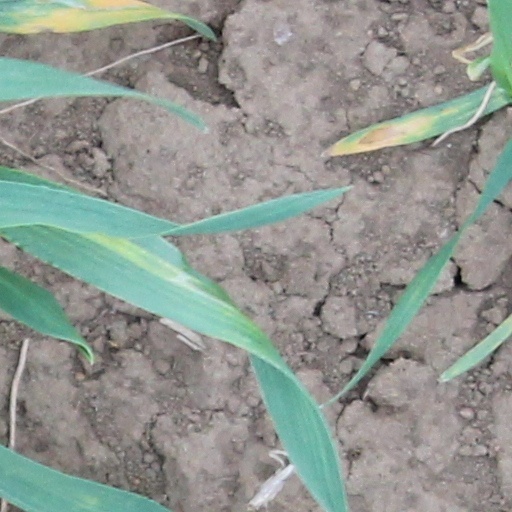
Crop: wheat